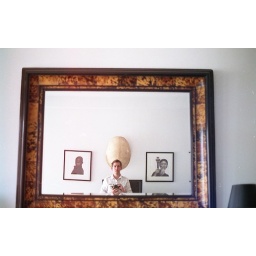
self portrait w/ turtle shell in big-ass mirror